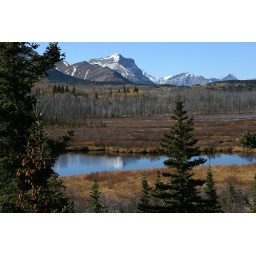
All the grey dead trees in the back were from forest fire.